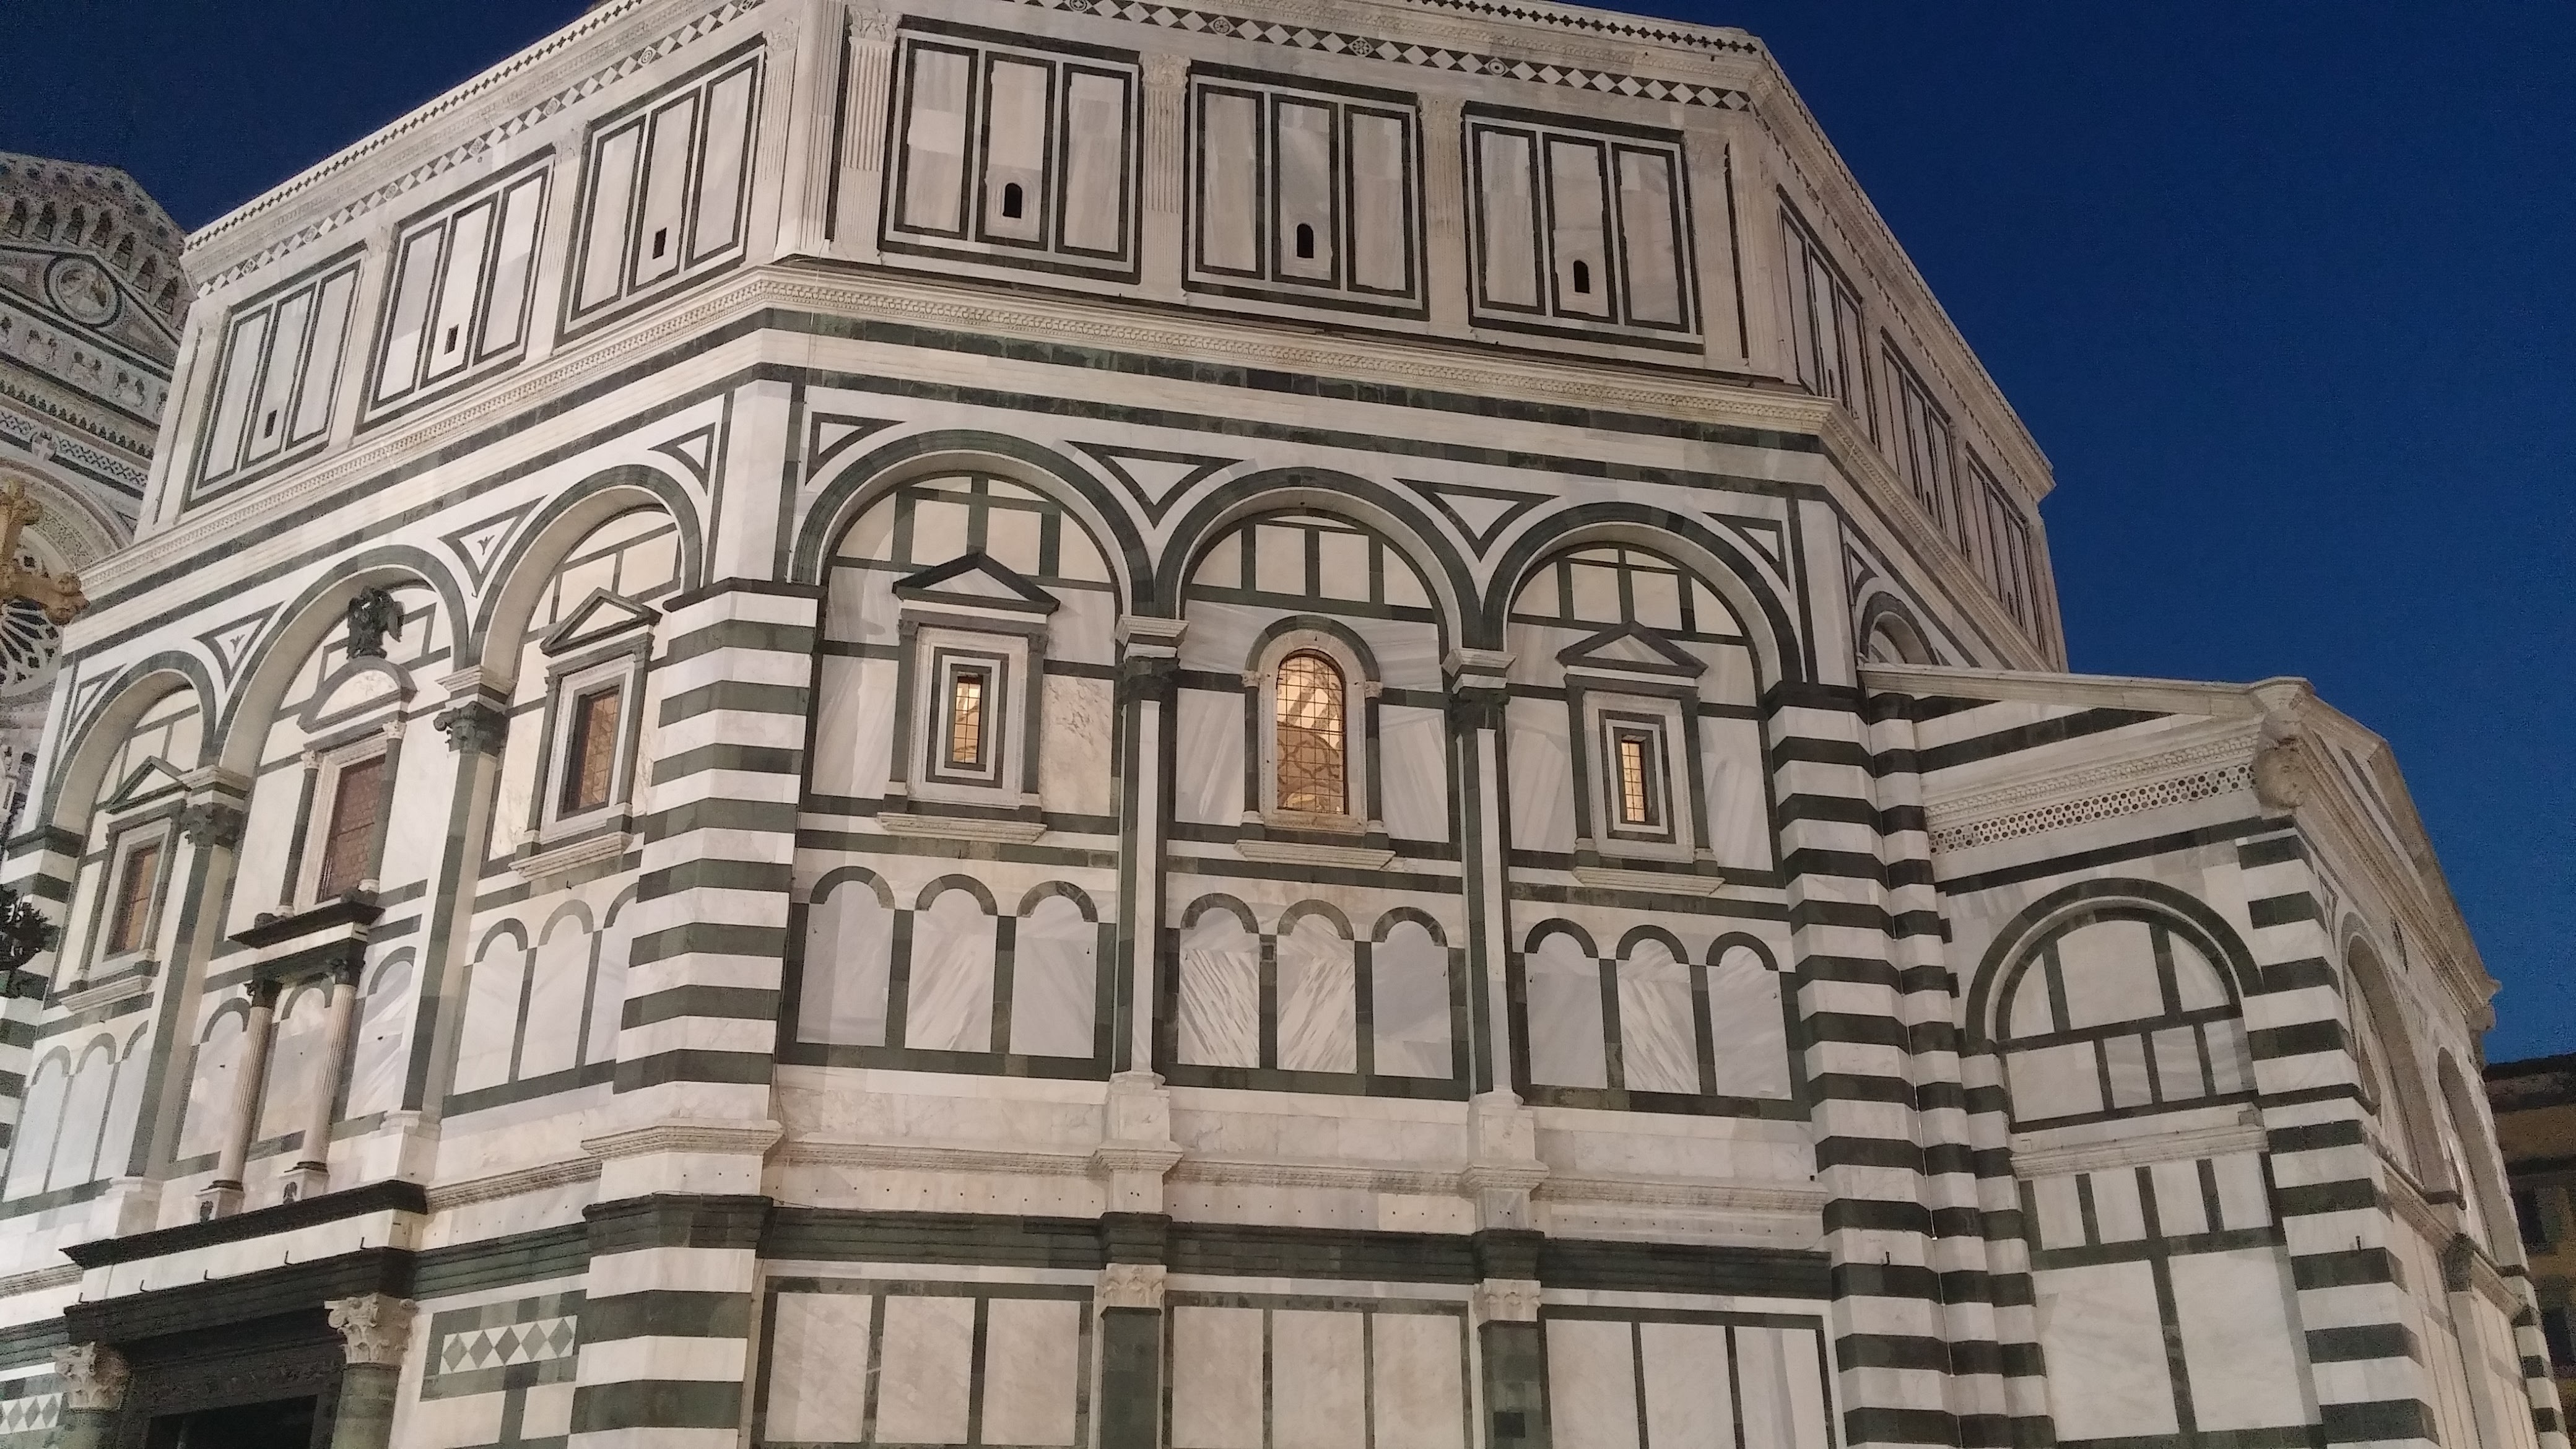
architecture, building, landmark, facade, church, cathedral, place of worship, baptistery, synagogue, basilica, classical architecture, ancient roman architecture